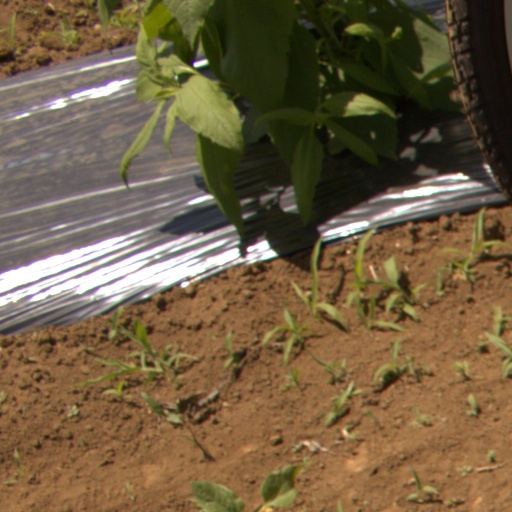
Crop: Jerusalem artichoke